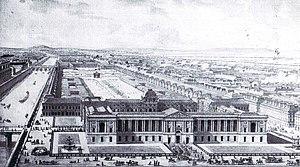
Projet de réunion du Louvre et des Tuileries.
La réunion du Louvre et des Tuileries est un projet qui consistait à réunir les deux résidences royales du Louvre et des Tuileries en un seul et même bâtiment palatial.